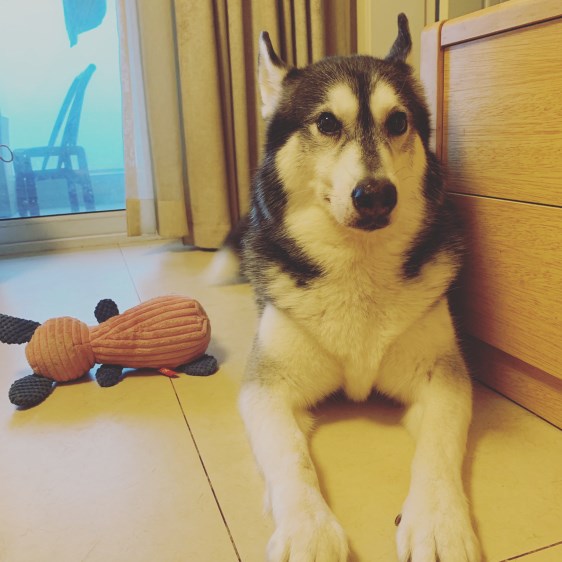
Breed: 1160-n000003-Siberian_husky